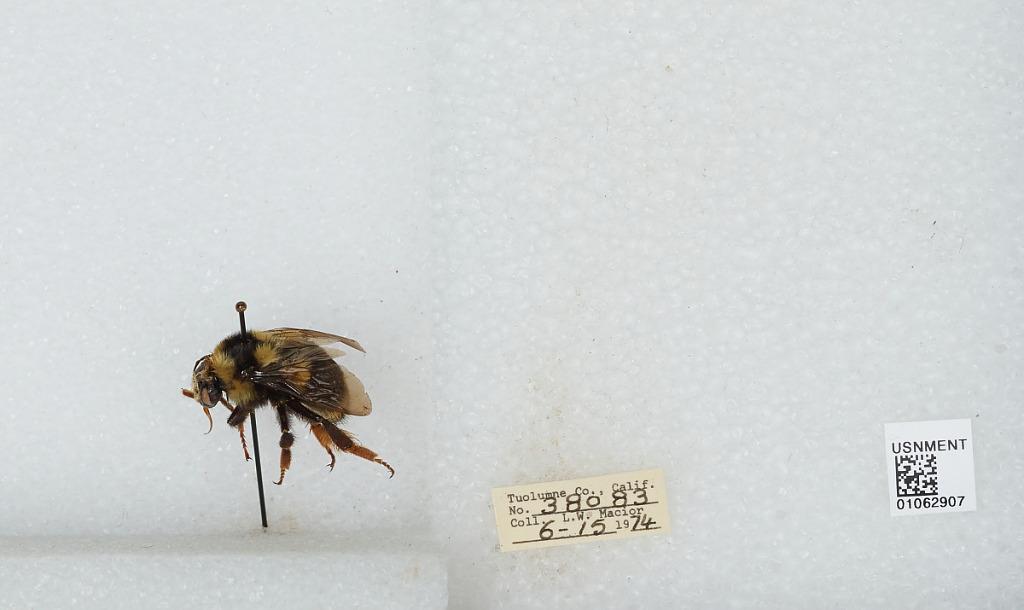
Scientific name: Bombus bifarius nearcticus
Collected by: L. Macior
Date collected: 1974-6-15
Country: United States
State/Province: California
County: Tuolumne
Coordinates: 38.02, -119.93